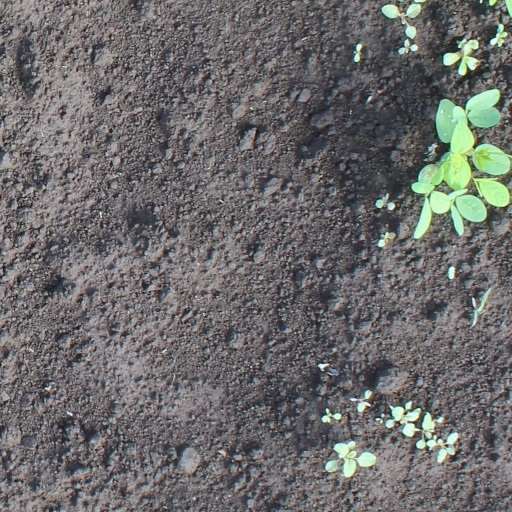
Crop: soybean